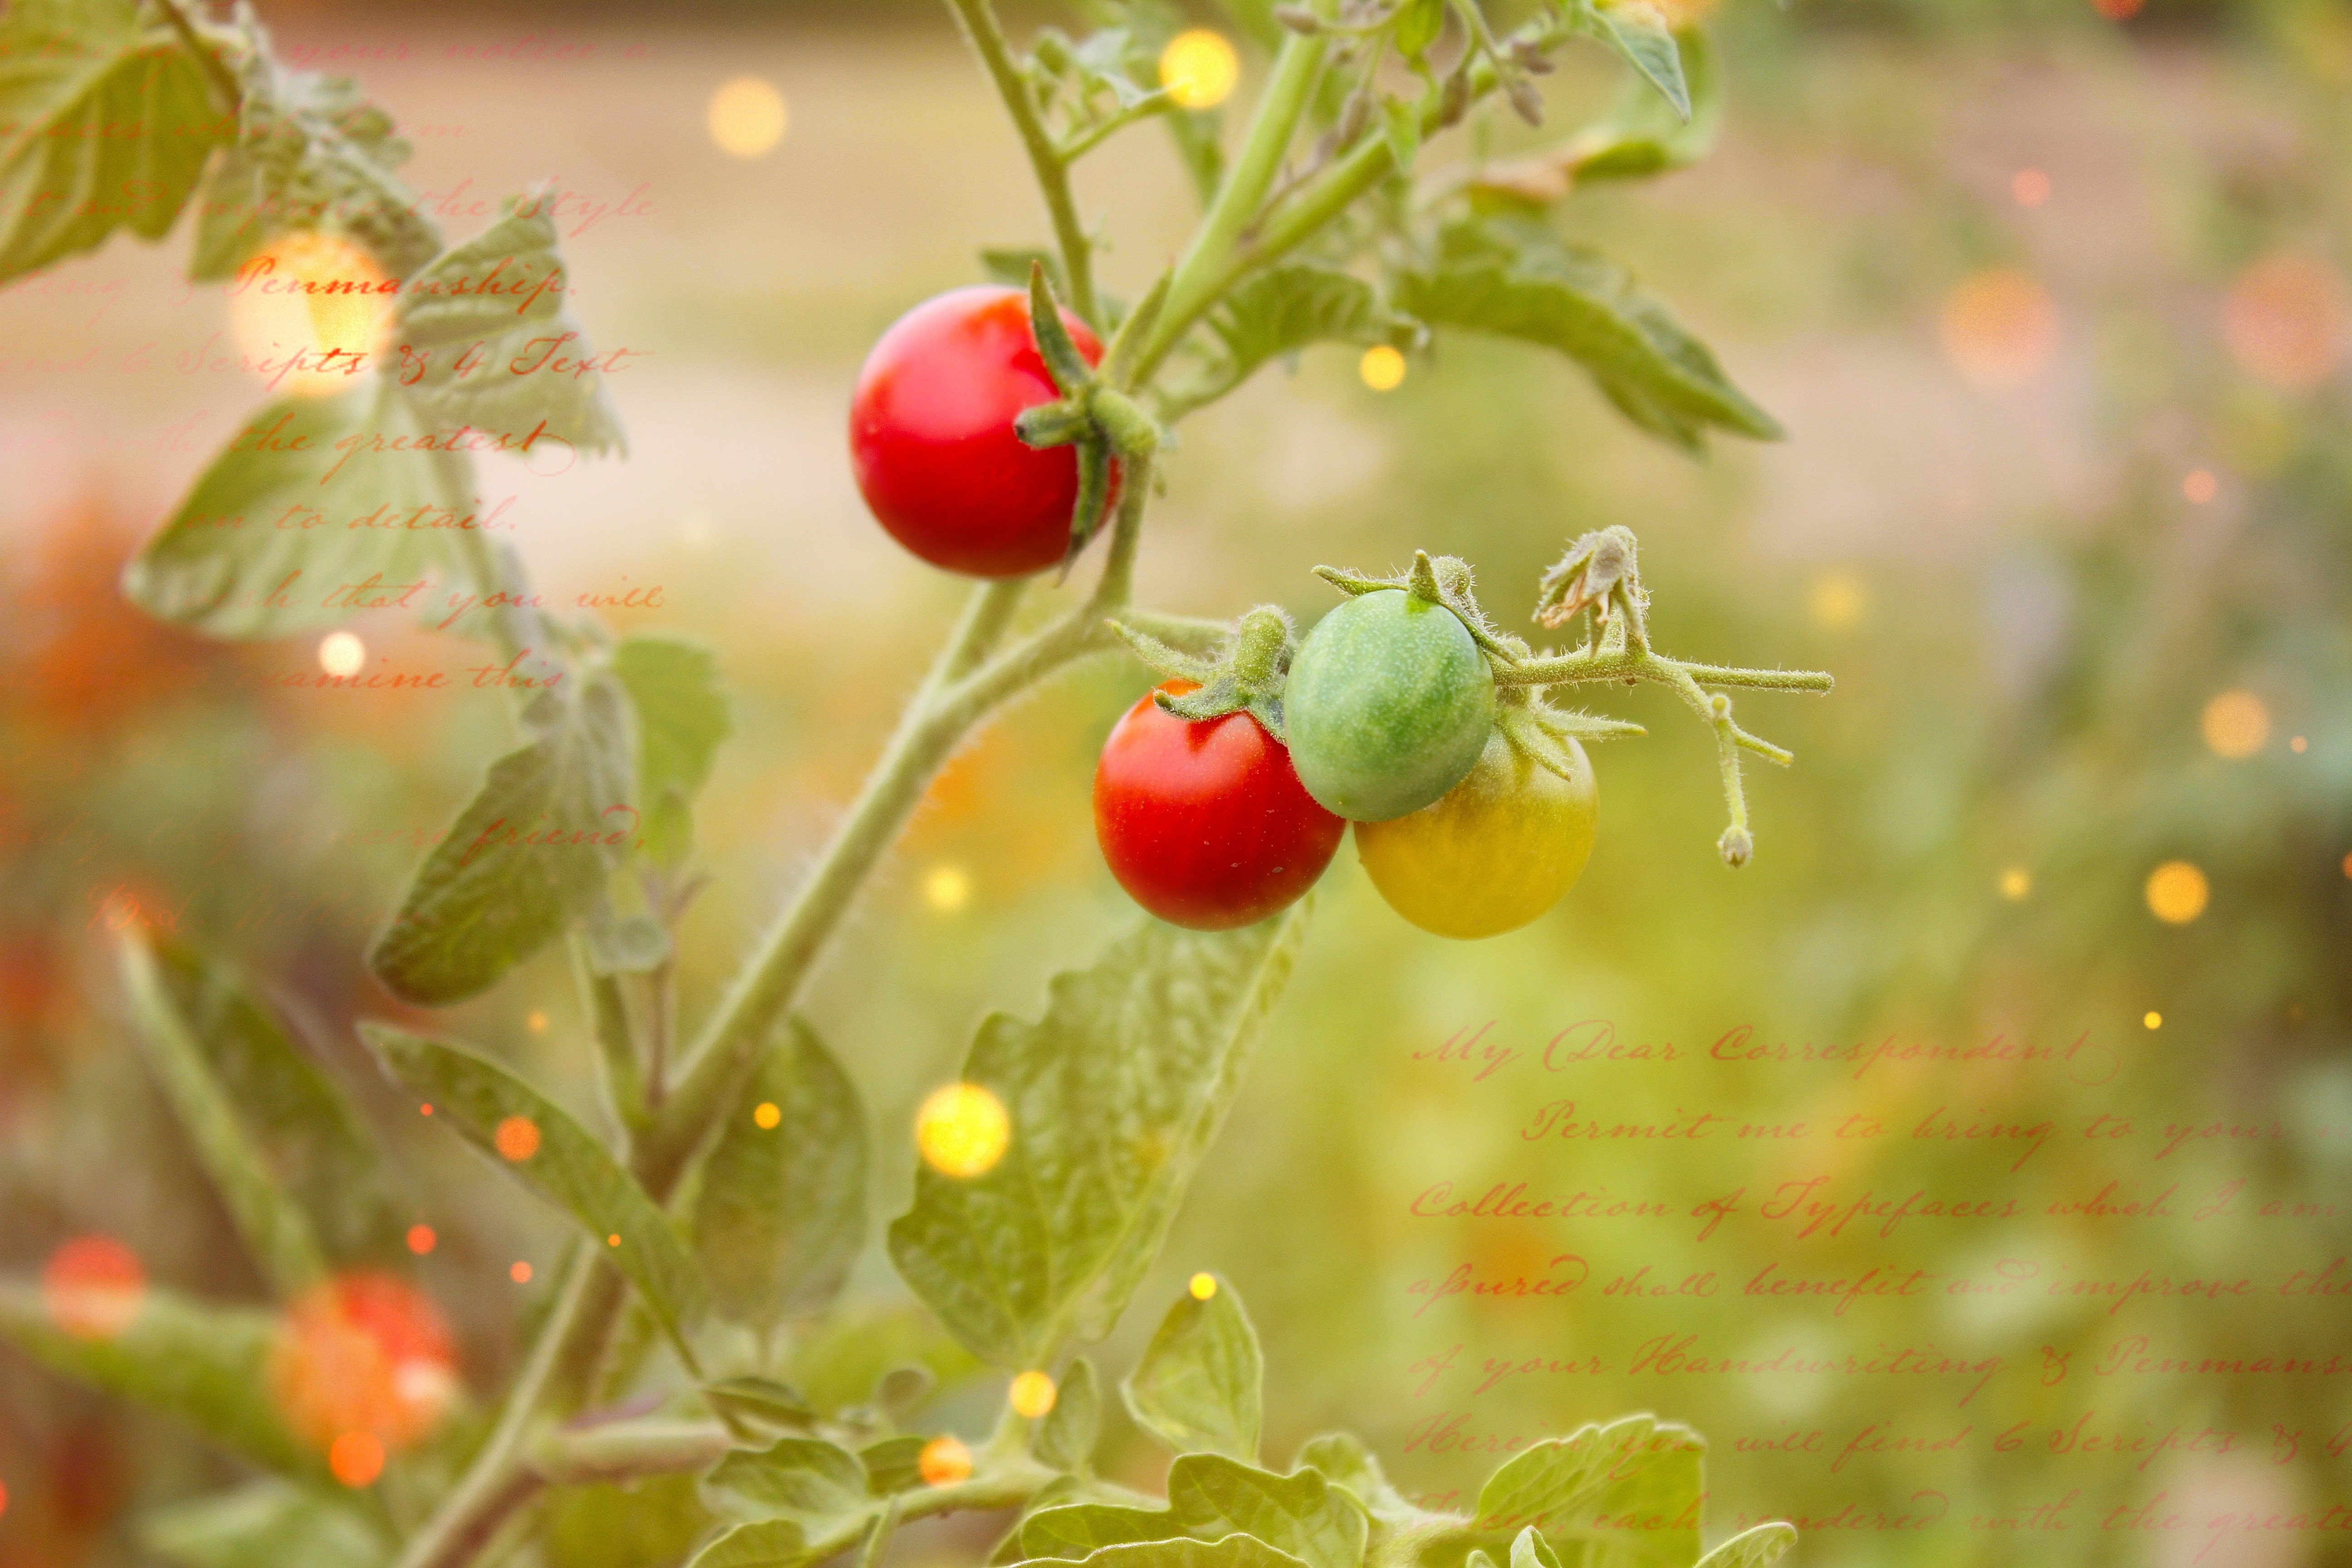
tree, nature, branch, blossom, plant, fruit, berry, sunlight, leaf, flower, food, green, produce, autumn, botany, flora, wildflower, font, vegetables, shrub, tomatoes, rose hip, macro photography, flowering plant, trusses, tomato shrub, tomato plant, land plant